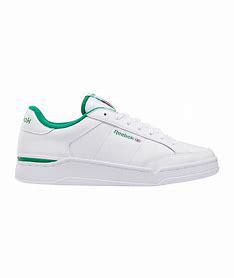
Brand: Reebok
Model: Ad Court